George Arney

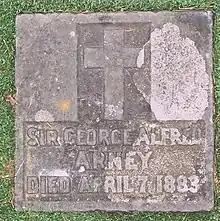
The tomb of Sir George Arney in Salisbury cathedral

He died in Torquay on 7 April 1883. Arney Street in Paeroa, which is part of State Highway 26, is named for him. He is buried in the courtyard of Salisbury Cathedral.